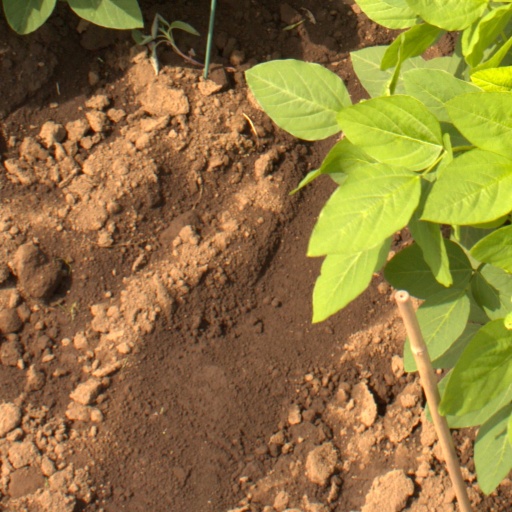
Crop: soybean